Resident Evil: Afterlife

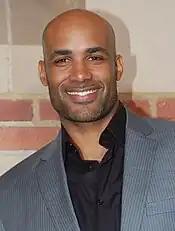
Boris Kodjoe trained for six weeks to perform his own stunts. He dislocated his knee in the course of filming while trying to kick in a gate.

In September 2006, reports indicated that casting for the fourth film had begun, with Jensen Ackles being considered for the role of Leon S. Kennedy. Ali Larter missed seven episodes of filming the television show "Heroes" in order to appear in the film. Before Wentworth Miller was cast as Chris Redfield, actor Johnny Messner auditioned for the role. Having never played the "Resident Evil" video games, Miller began preparing for the role by searching the internet for images of Chris Redfield. Much to his surprise, he noticed how muscular the character was; with only three weeks to prep before shooting, he knew it was impossible to increase his muscle mass to that extent. He was shown video footage of the games and saw how he was visually different, especially in the first game. He did cardio to build up endurance. Miller described his interpretation on the character from the video game as: "He's definitely capable and heroic, but there's also something quite innocent. He was still freshly scrubbed, in a way, at the beginning of this horrifying journey." He described his take as the character in the film: "My Chris has been walking down this particular road for quite some time. The edges are sharper, and they're way more jagged."